Optical clock

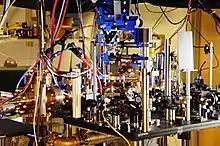
One of NIST's 2013 pair of ytterbium optical lattice atomic clocks

An ideal atom for use in an optical clock has a narrow electronic transition, often a quadrupole transition referred to as a clock transition, that is accessible by conventional lasers. The atom often also has an electronic structure that is amenable to laser cooling. Additional desired features include properties that suppress external perturbations, for example stray electric fields, and availability of the atom for long-term use in a sealed system.